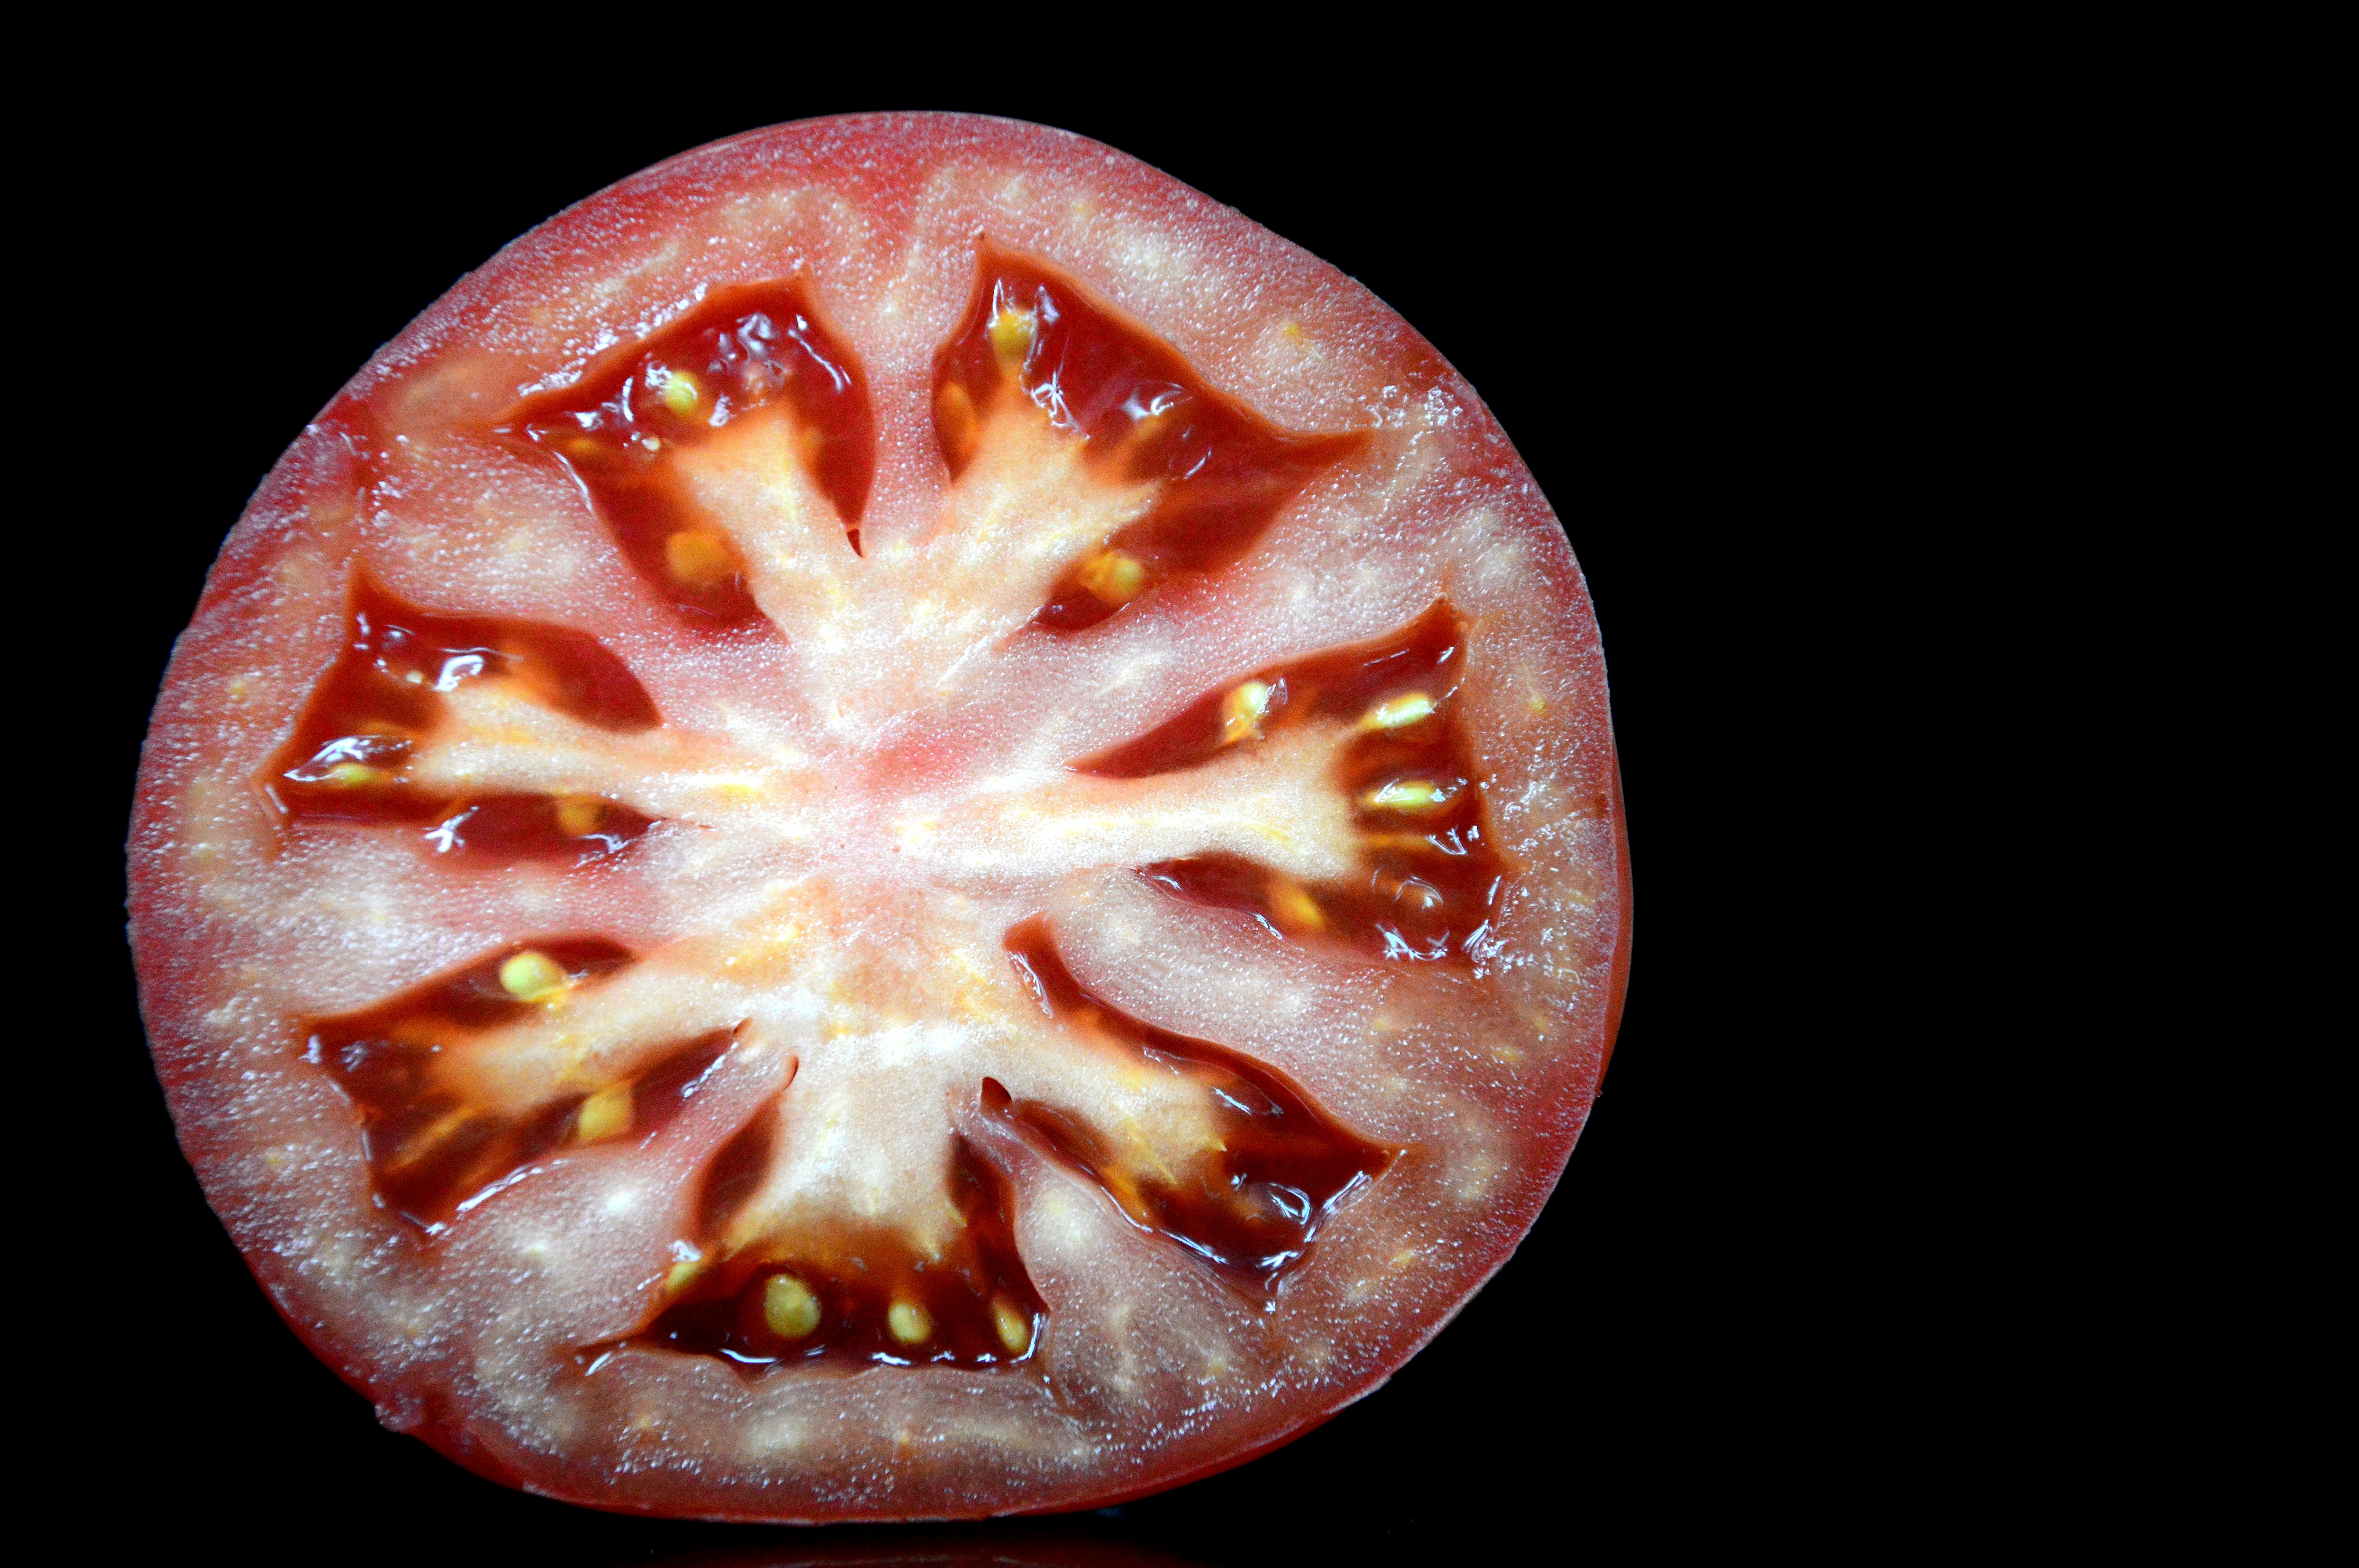
hand, nature, plant, photography, fruit, flower, food, produce, vegetable, natural, closeup, eat, health, tomato, close up, human body, vegetables, organ, vitamins, healthy eating, macro photography, the freshness, a vegetable, a healthy diet, natural food, flowering plant, land plant, potato and tomato genus